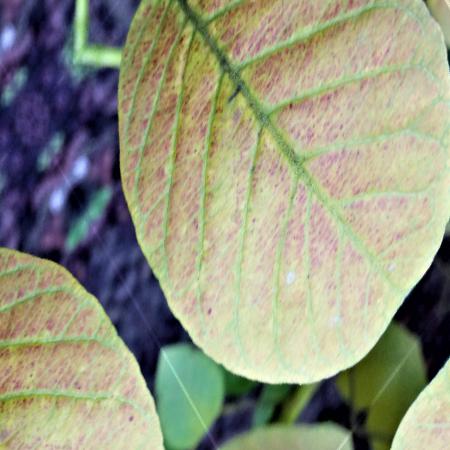
Label: Red rust